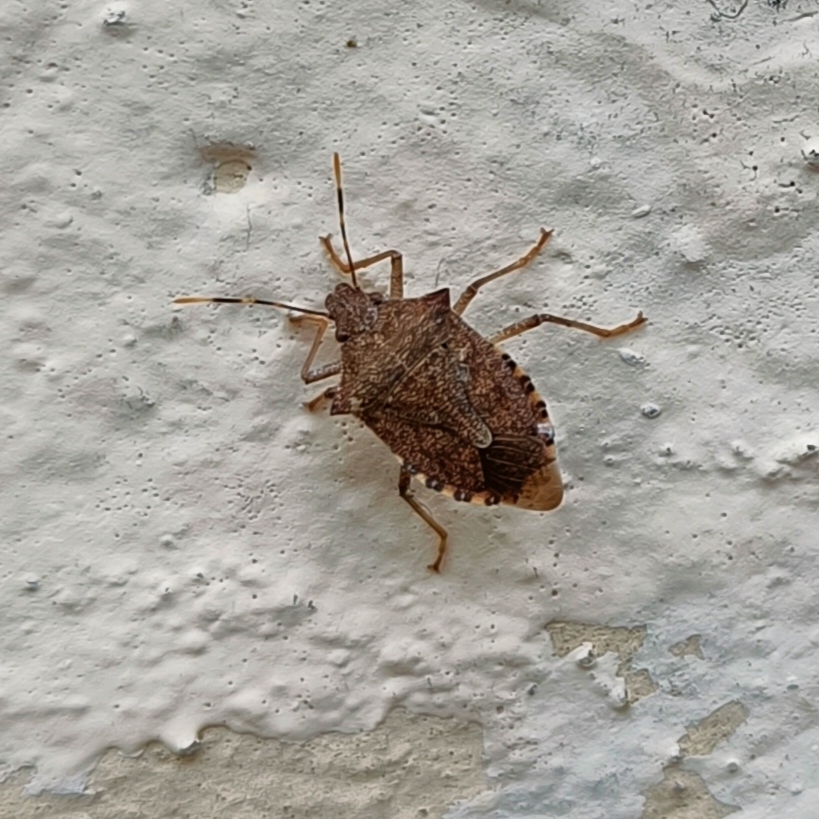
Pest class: stink_bug